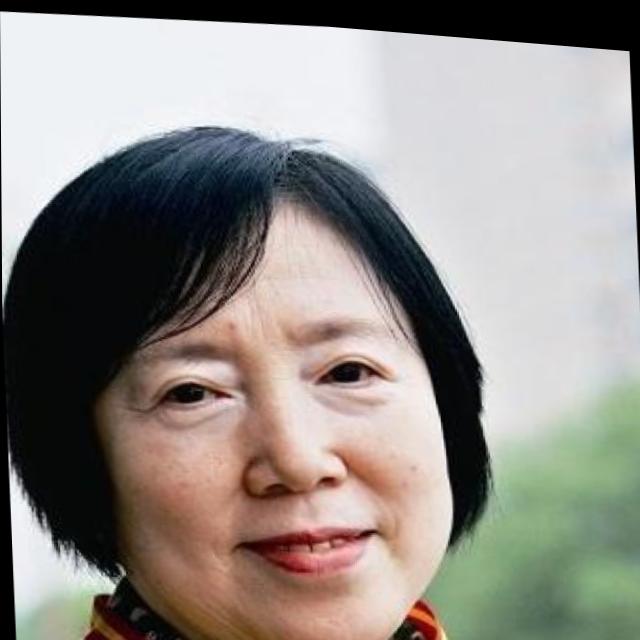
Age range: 45-64